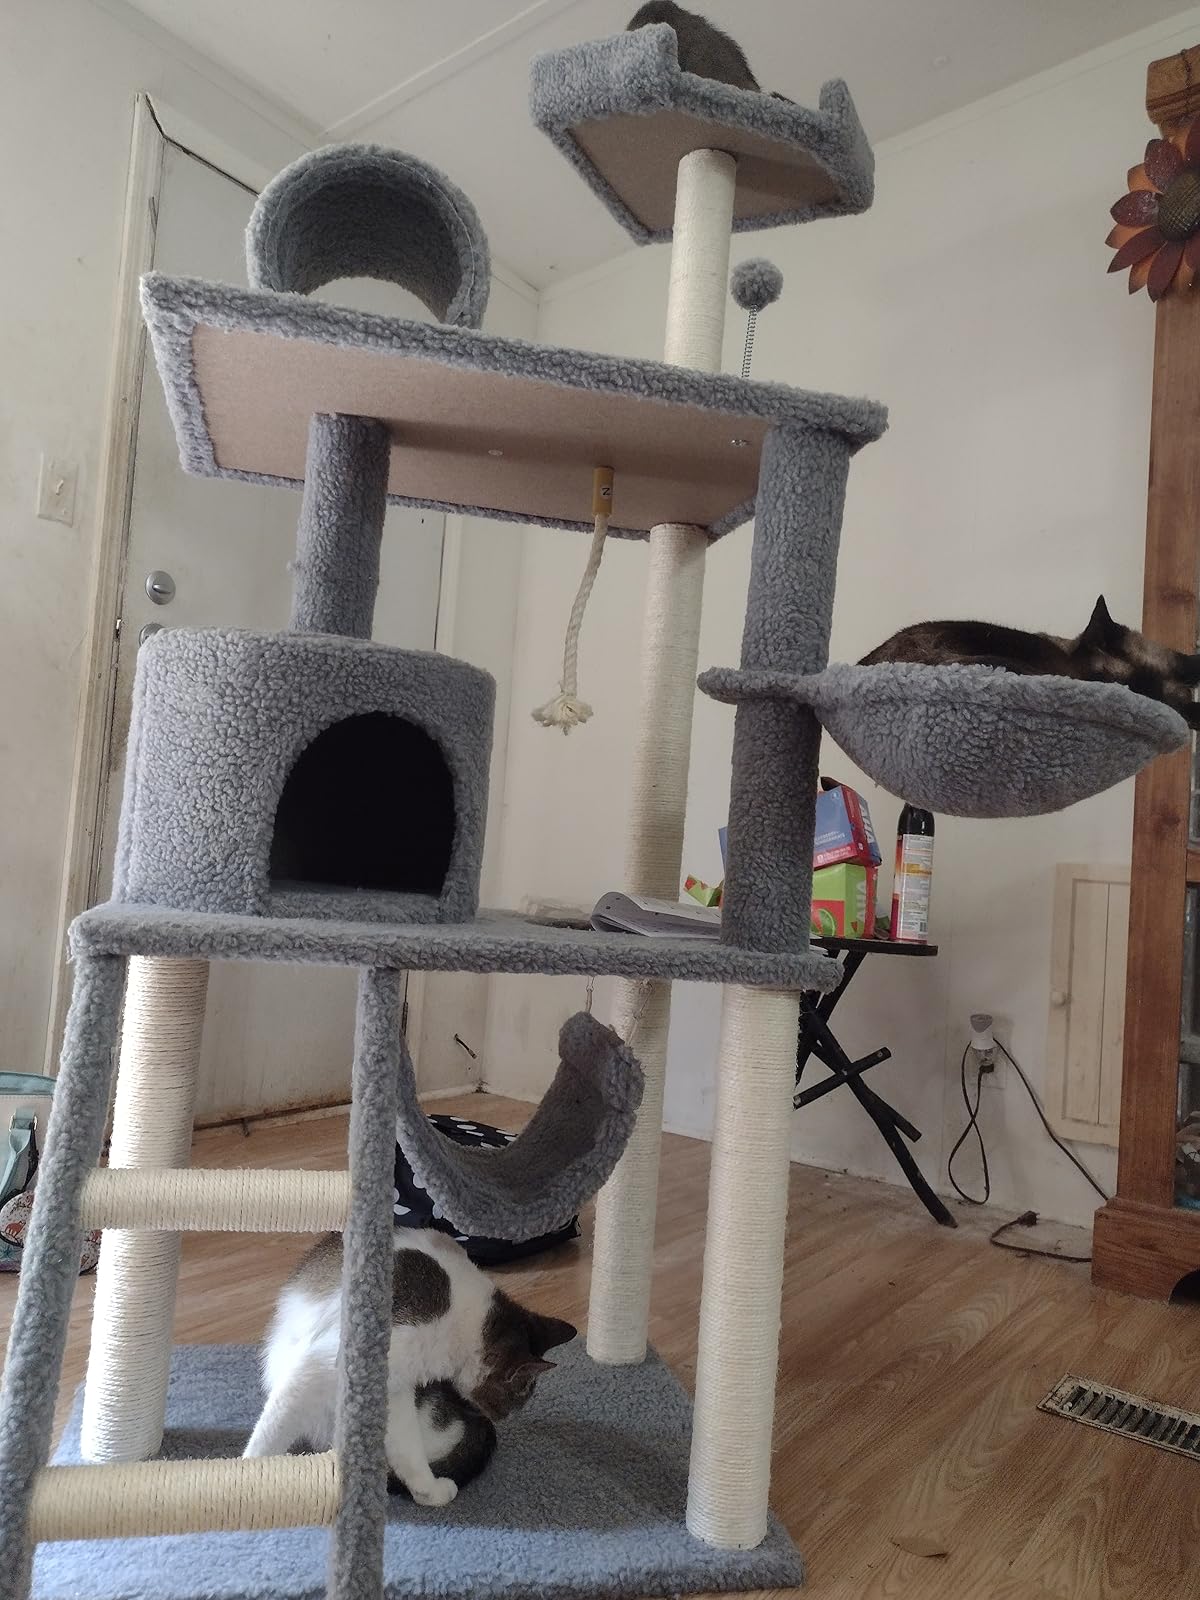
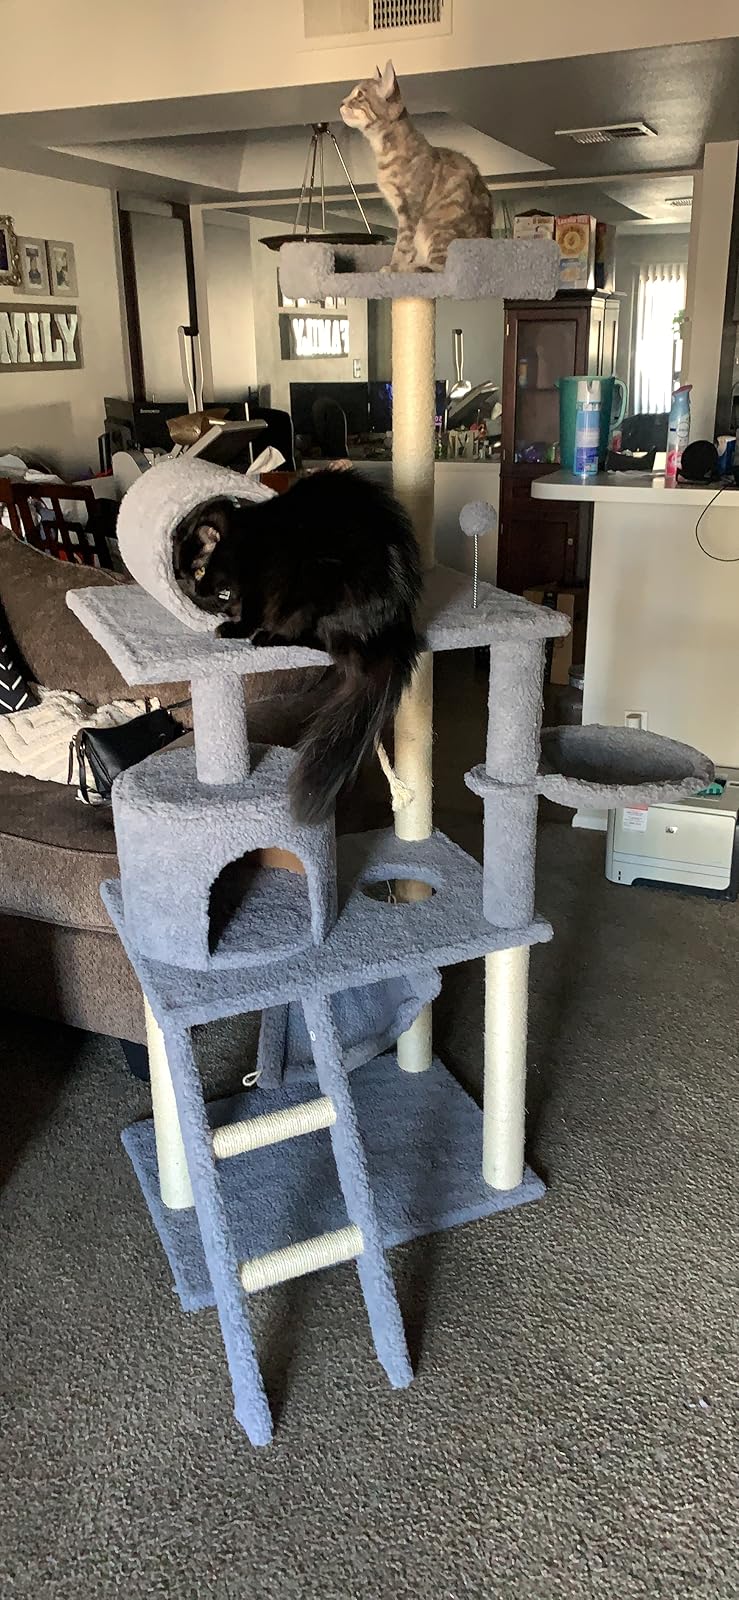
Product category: items_cat tree
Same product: yes